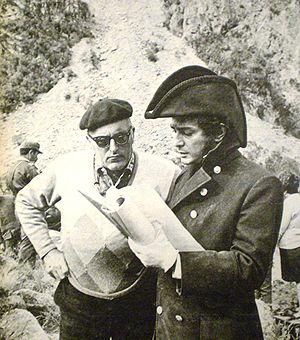
Leopoldo Torre Nilsson est un réalisateur argentin, né le 5 mai 1924 à Buenos Aires et décédé, dans cette ville, le 8 septembre 1978.